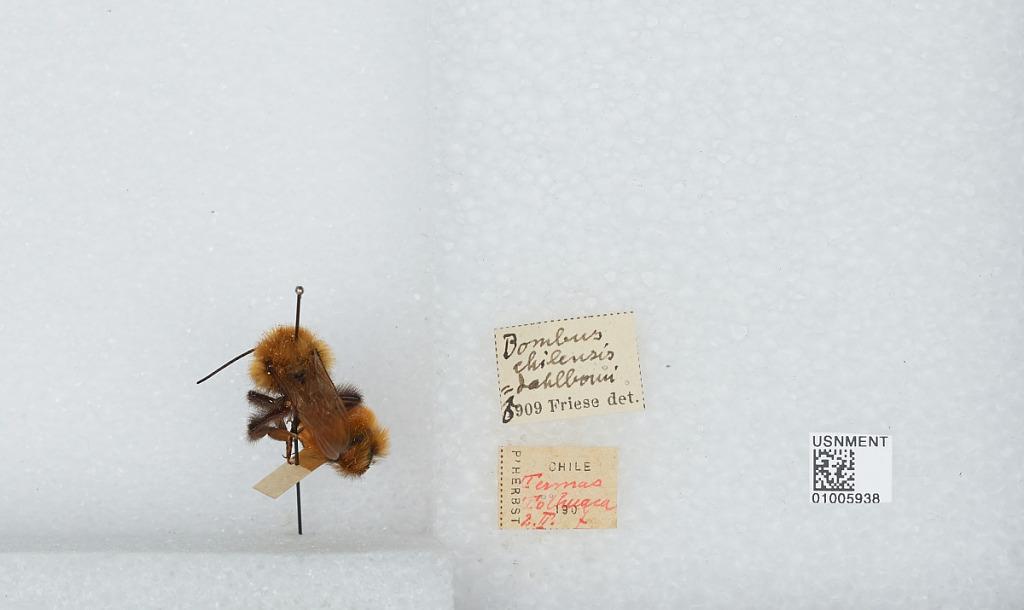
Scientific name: Bombus (Fervidobombus) dahlbomii Guérin
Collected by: P. Herbst
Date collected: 1904-2-2
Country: Chile
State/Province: Araucanía
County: Temuco
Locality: Termas de Tolhuaca hot springs, Curacautín
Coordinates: -38.2328, -71.7222
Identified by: Friese